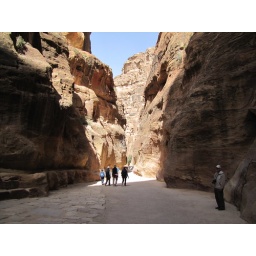
You can see part of the ancient stone road near the walls of the siq.